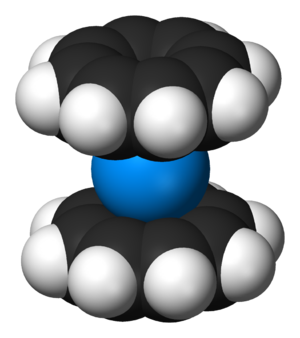
L'anion cyclooctatétraénure est un anion organique aromatique, dérivé du cyclooctatétraène, de formule C₈H₈²⁻. Ce dianion est à la fois plan et aromatique, comme l'anion cyclopentadiénure, et, comme lui, il forme facilement des liaisons avec les métaux.
Un actinocène est un composé sandwich de formule générale An(COT)₂, dans lequel le métal est un élément chimique de la famille des actinides à l'état d'oxydation +4, et l'anion est le cyclooctatétraénure [C₈H₈]2–, noté COT. Ce sont des composés sandwich dont le plus connu est l'uranocène U(COT)₂, complexe d'uranium(IV) avec le cyclooctatétraénure. Outre l'uranocène, on connaît également le thorocène Th(COT)₂ avec le thorium, le neptunocène Np(COT)₂ avec le neptunium, le protactinocène Pa(COT)₂ avec le protactinium et le plutonocène Pu(COT)₂ avec le plutonium.
Un organo-uranien est un composé organométallique contenant une liaison chimique entre un atome de carbone et un atome d'uranium. La chimie des organo-uraniens est un important champ d'étude dans l'industrie nucléaire et théoriquement intéressant pour la chimie organométallique.